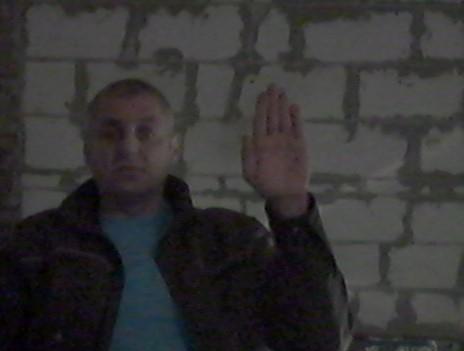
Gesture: stop